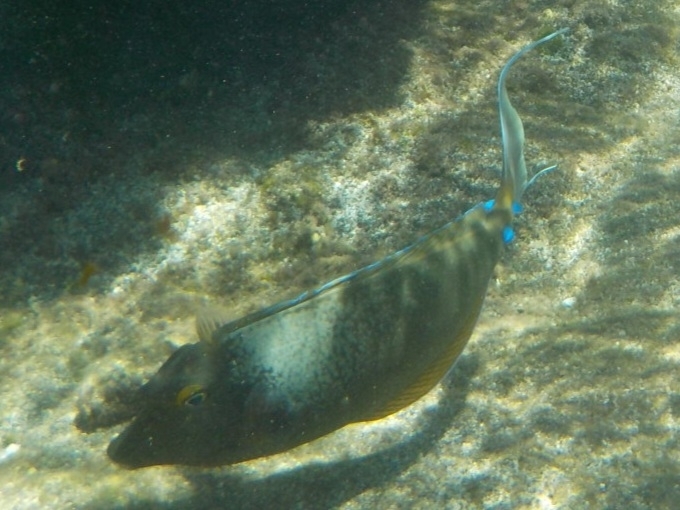
Naso unicornis (Bluespine Unicornfish)